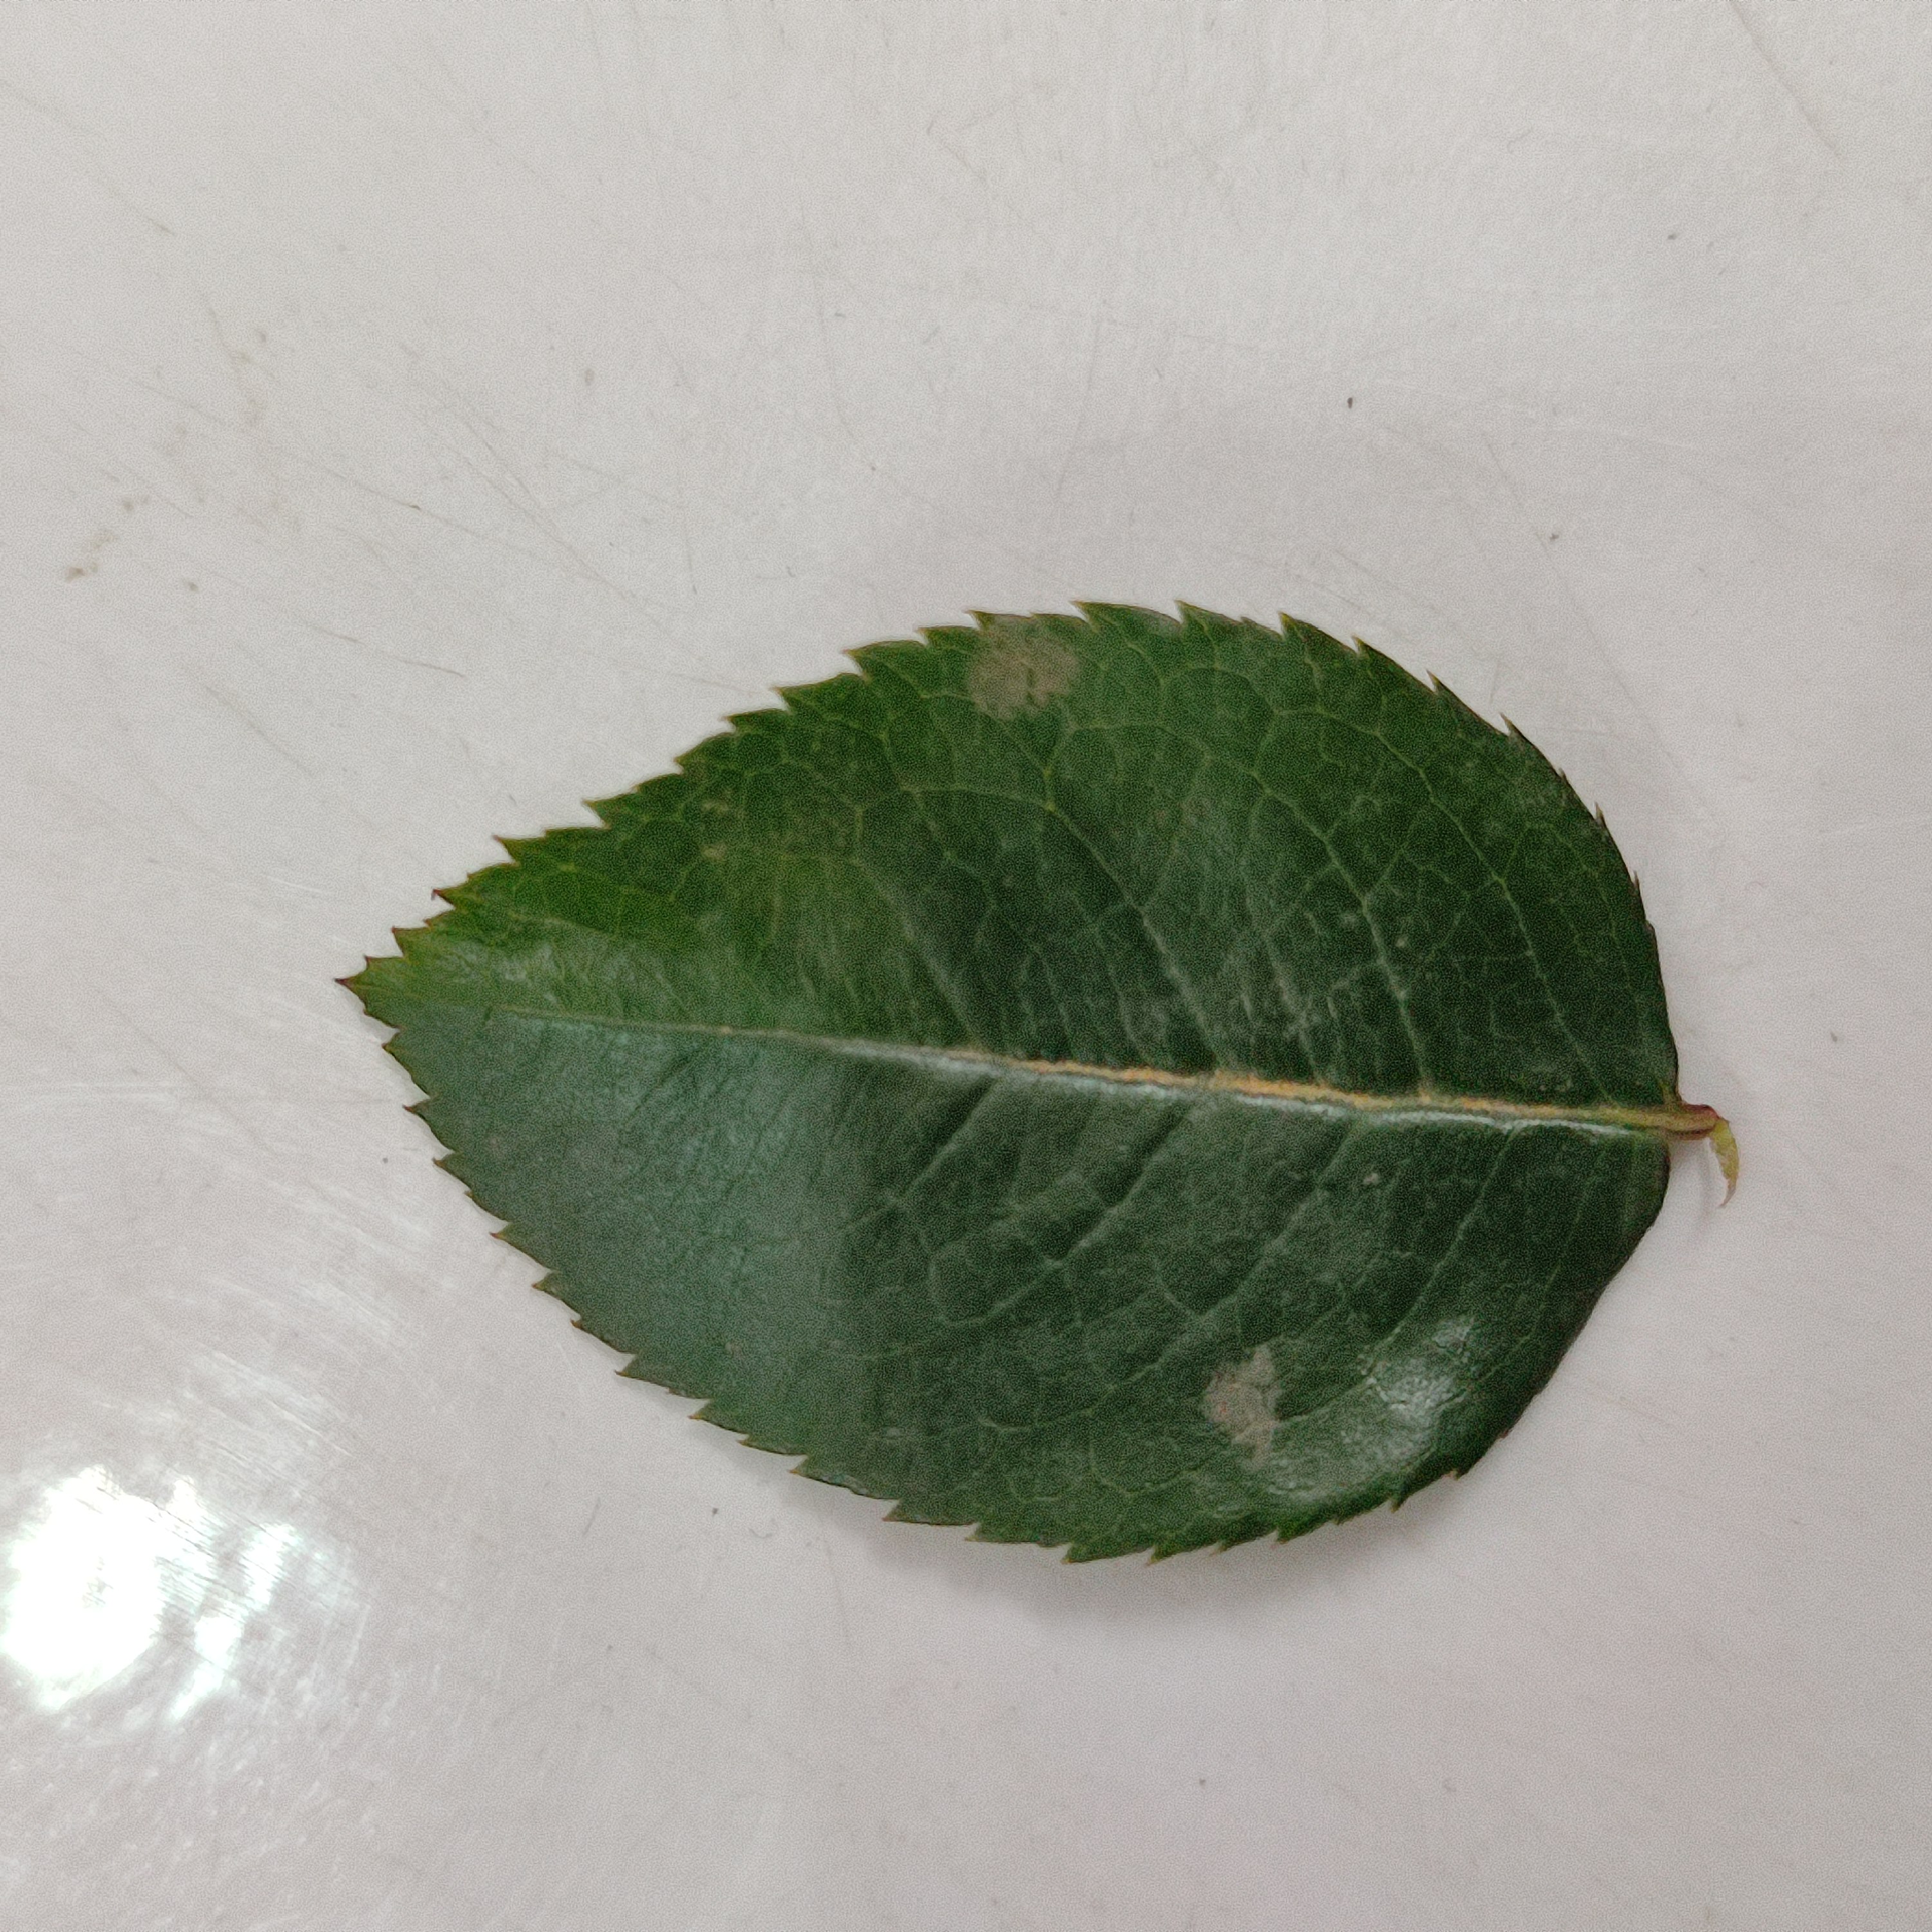
Label: Healthy Leaf